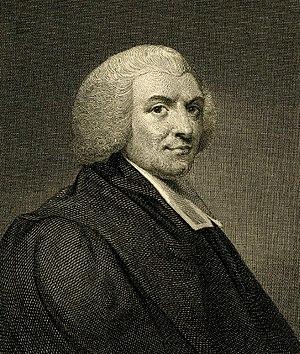
Benjamin Heath est un savant et bibliophile anglais.